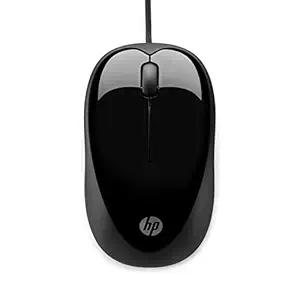
HP X1000 Wired USB Mouse with 3 Handy Buttons
Category: Computers&Accessories
Price: 269 (list price: 649)
Rating: 4.3 (54,315 ratings)
About this product: 3 buttons improve productivity;Optical sensor works on most surfaces|The sleek and modern HP Mouse X1000 adds an instant touch of trend-setting style to any work space .|Glossy black and metallic gray shine with sophistication|3 years manufacturer warranty on the device from the date of purchase|Operating System: Windows Xp;Style Name: 1600 Dpi